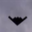
Label: airplane